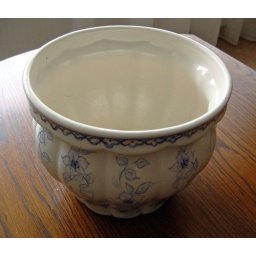
flower pot, handpainted by Dietmut.This flower pot is no more in possession of my own, this opject is placed by familie in Holland